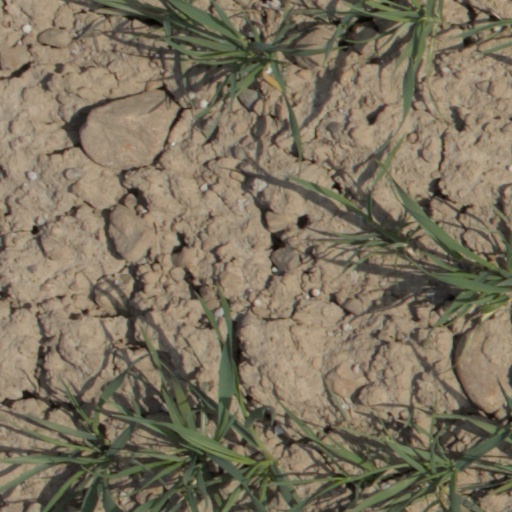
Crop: wheat